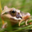
Label: frog